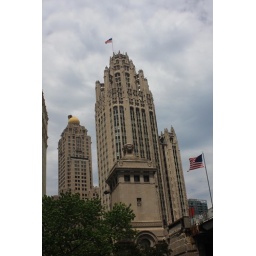
Buildings in Chicago city centre - Intercontinental building on the left, and the gothic Tribune tower on the right